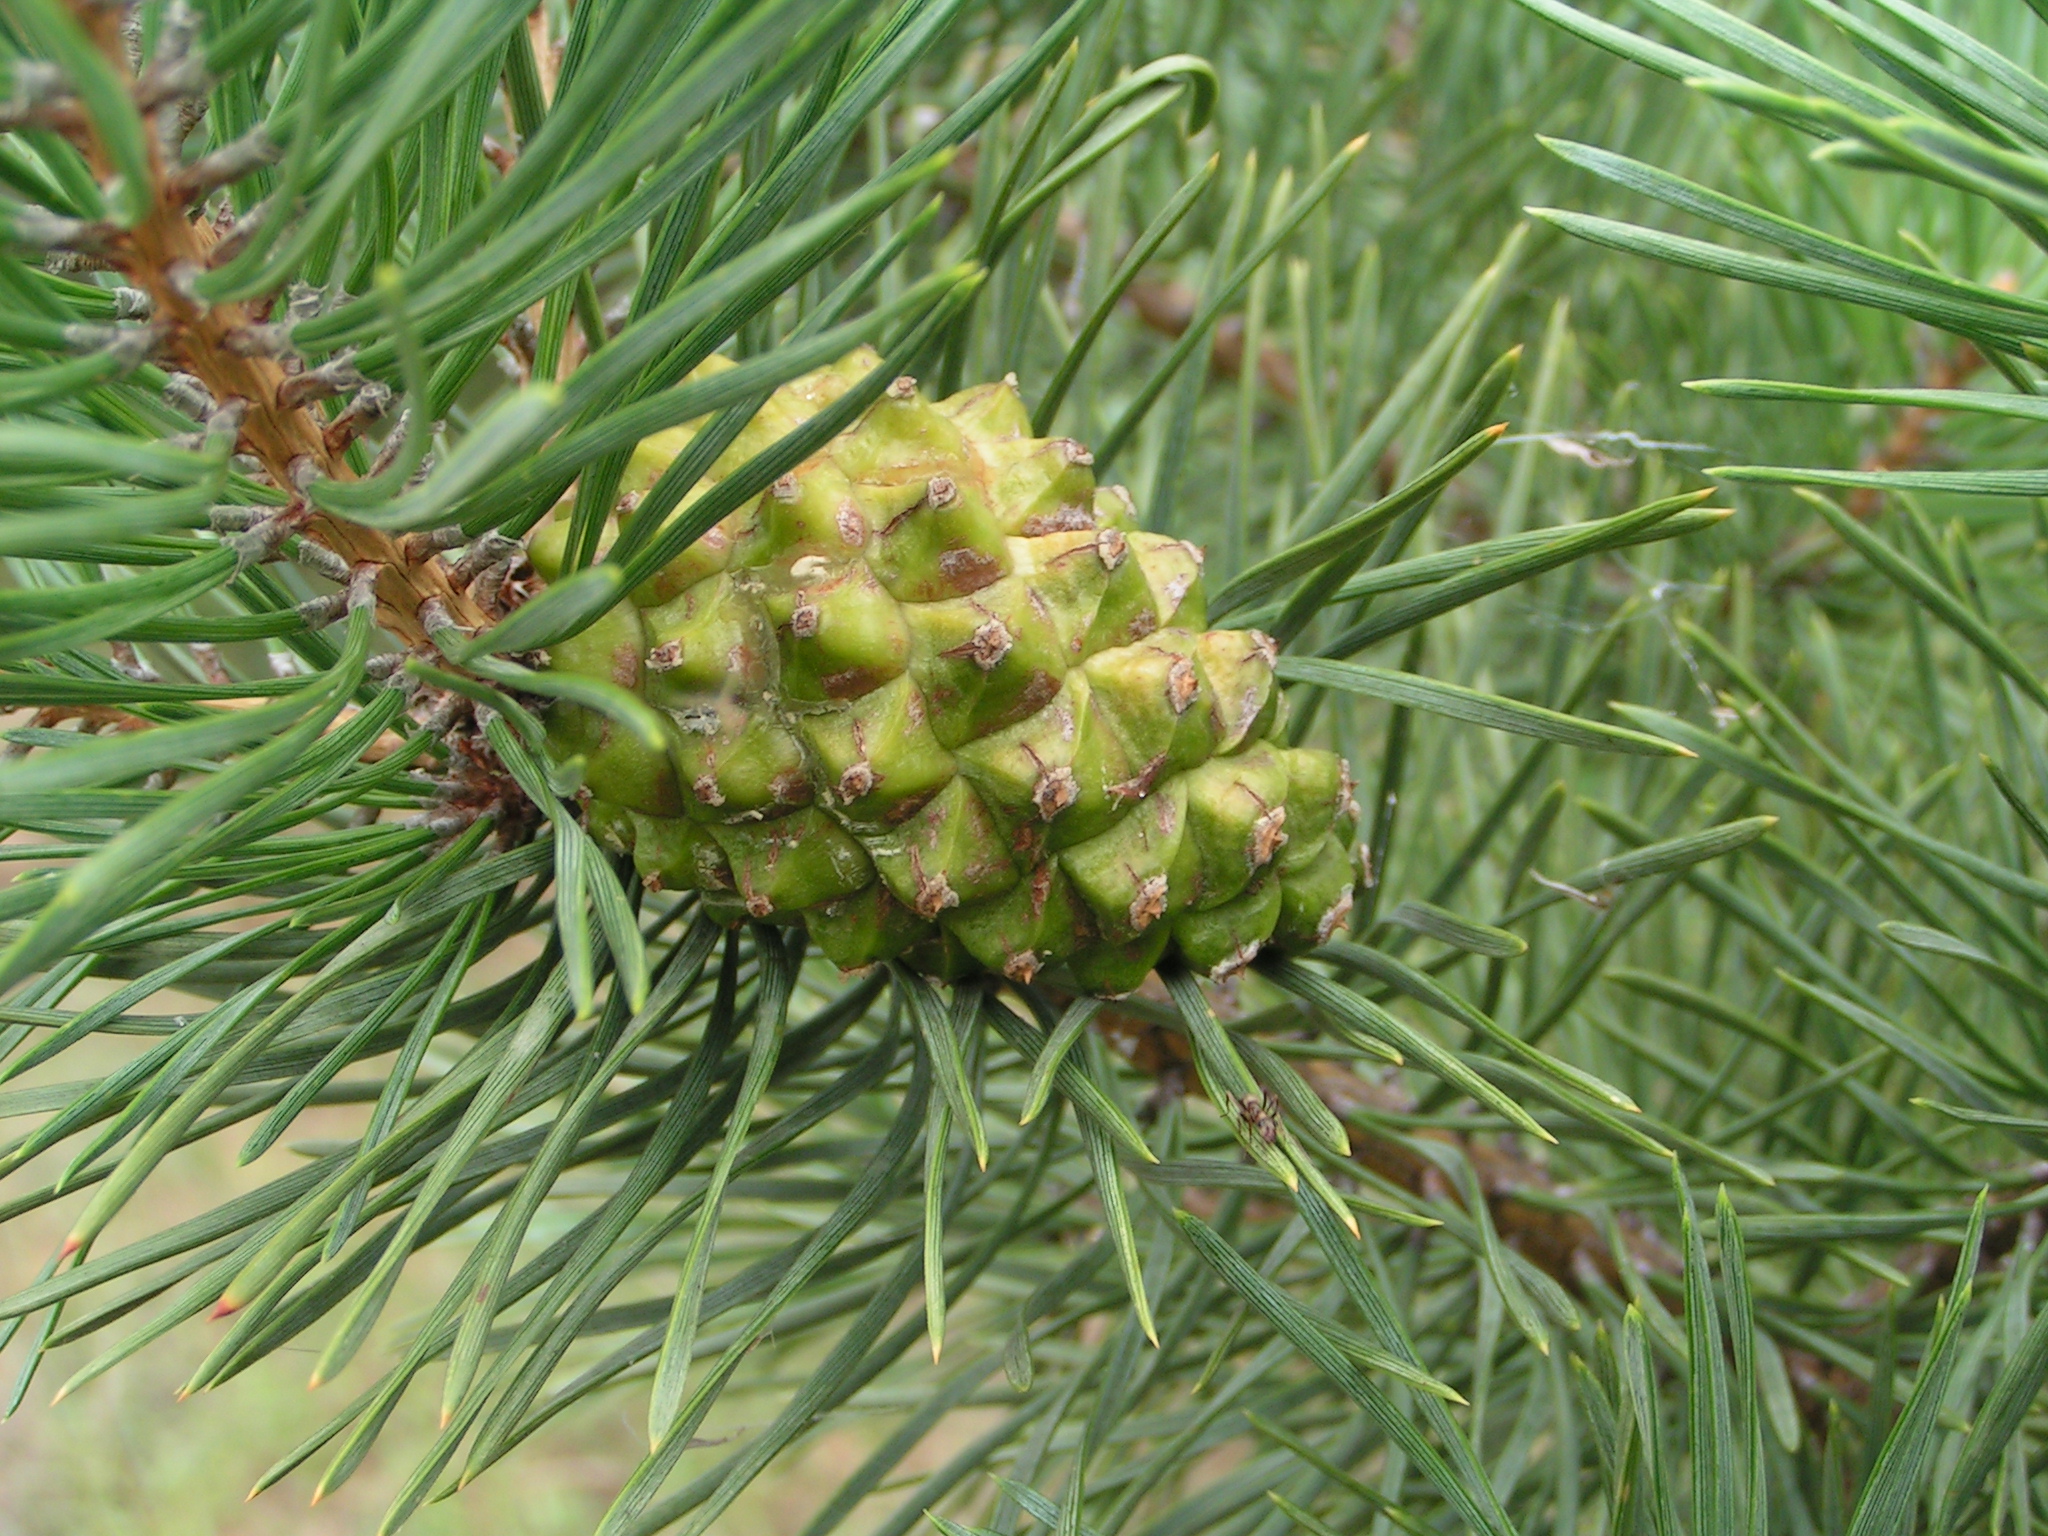
flora, pine family, tree, conifer cone, conifer, larch, casuarina, pine nut, plant, pine, biome, spruce, branch, evergreen, cypress family, yew family, fir